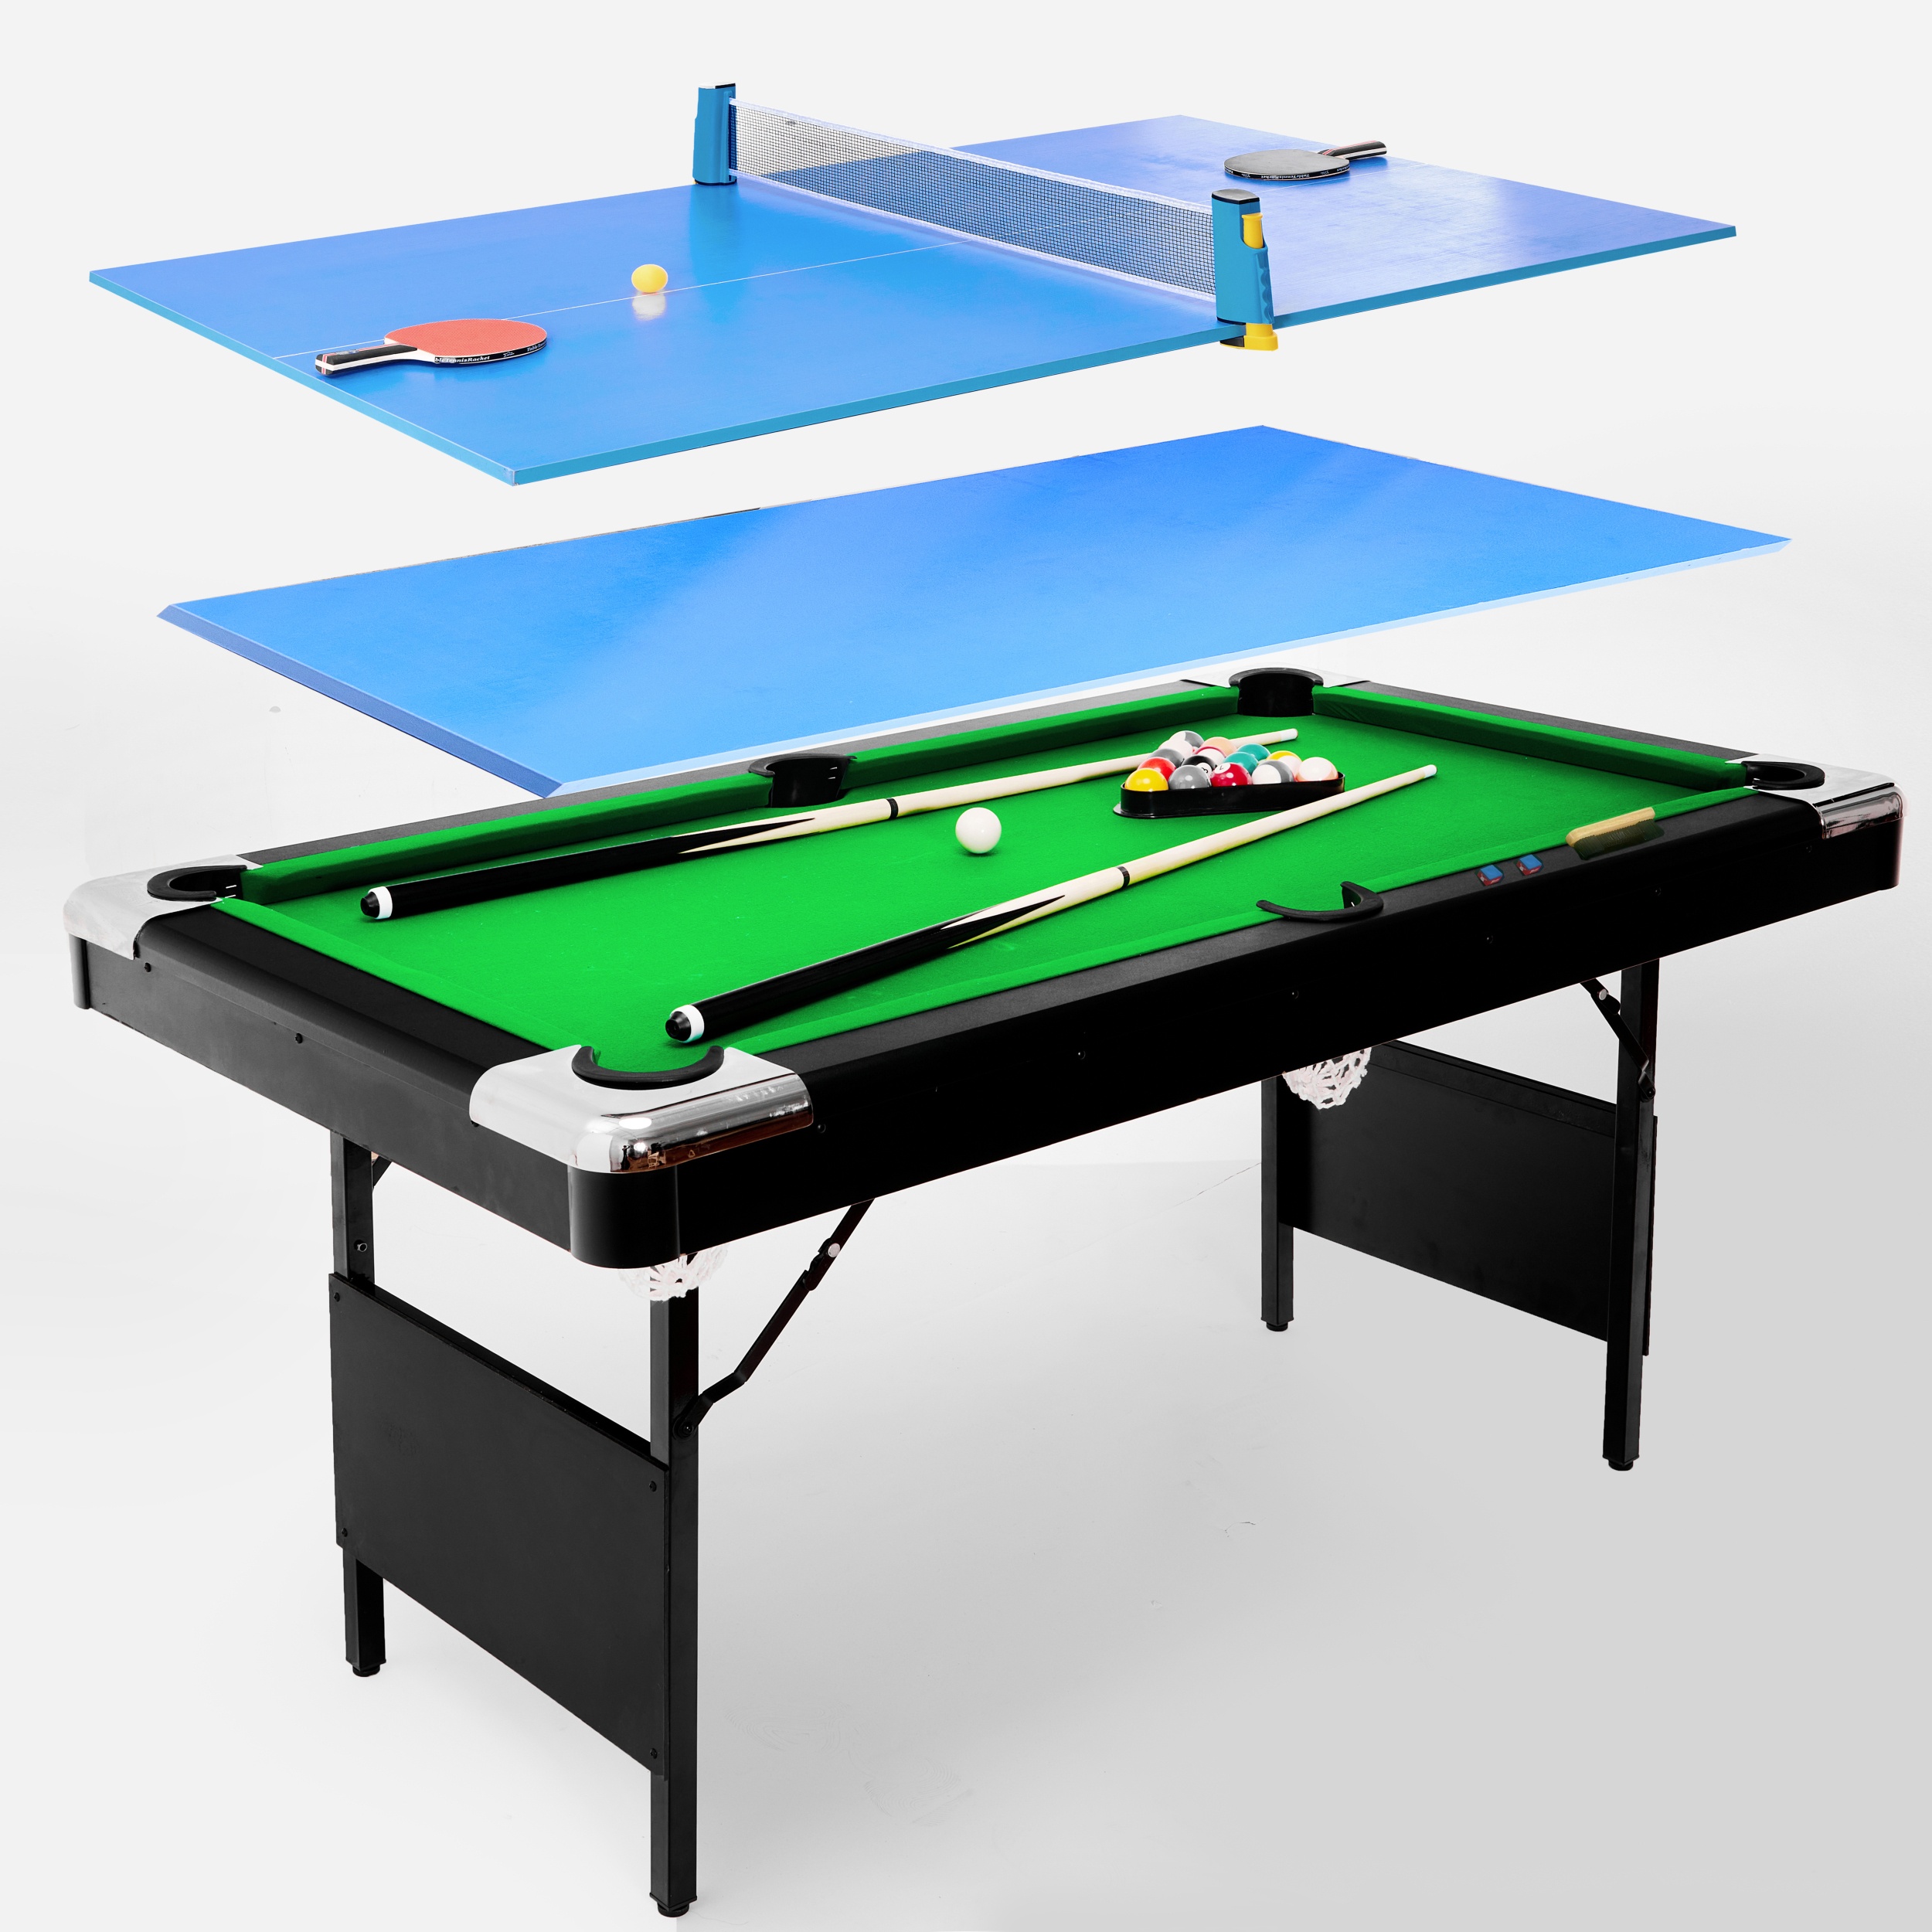
5.5Ft 3 In 1 Billiard Table, 3 In 1 Pool Table, 5.5Ft Game Table, 3 In 1 Table Tennis Table, Billiards, Pool Table, Multifunctional Billiard Table, Multifunctional Table Tennis Table Black Blue Without Foldable American Design,European Multifunctional
Brand: zilinfang
Category: Sporting Goods > Indoor Games > Multi-Game Tables